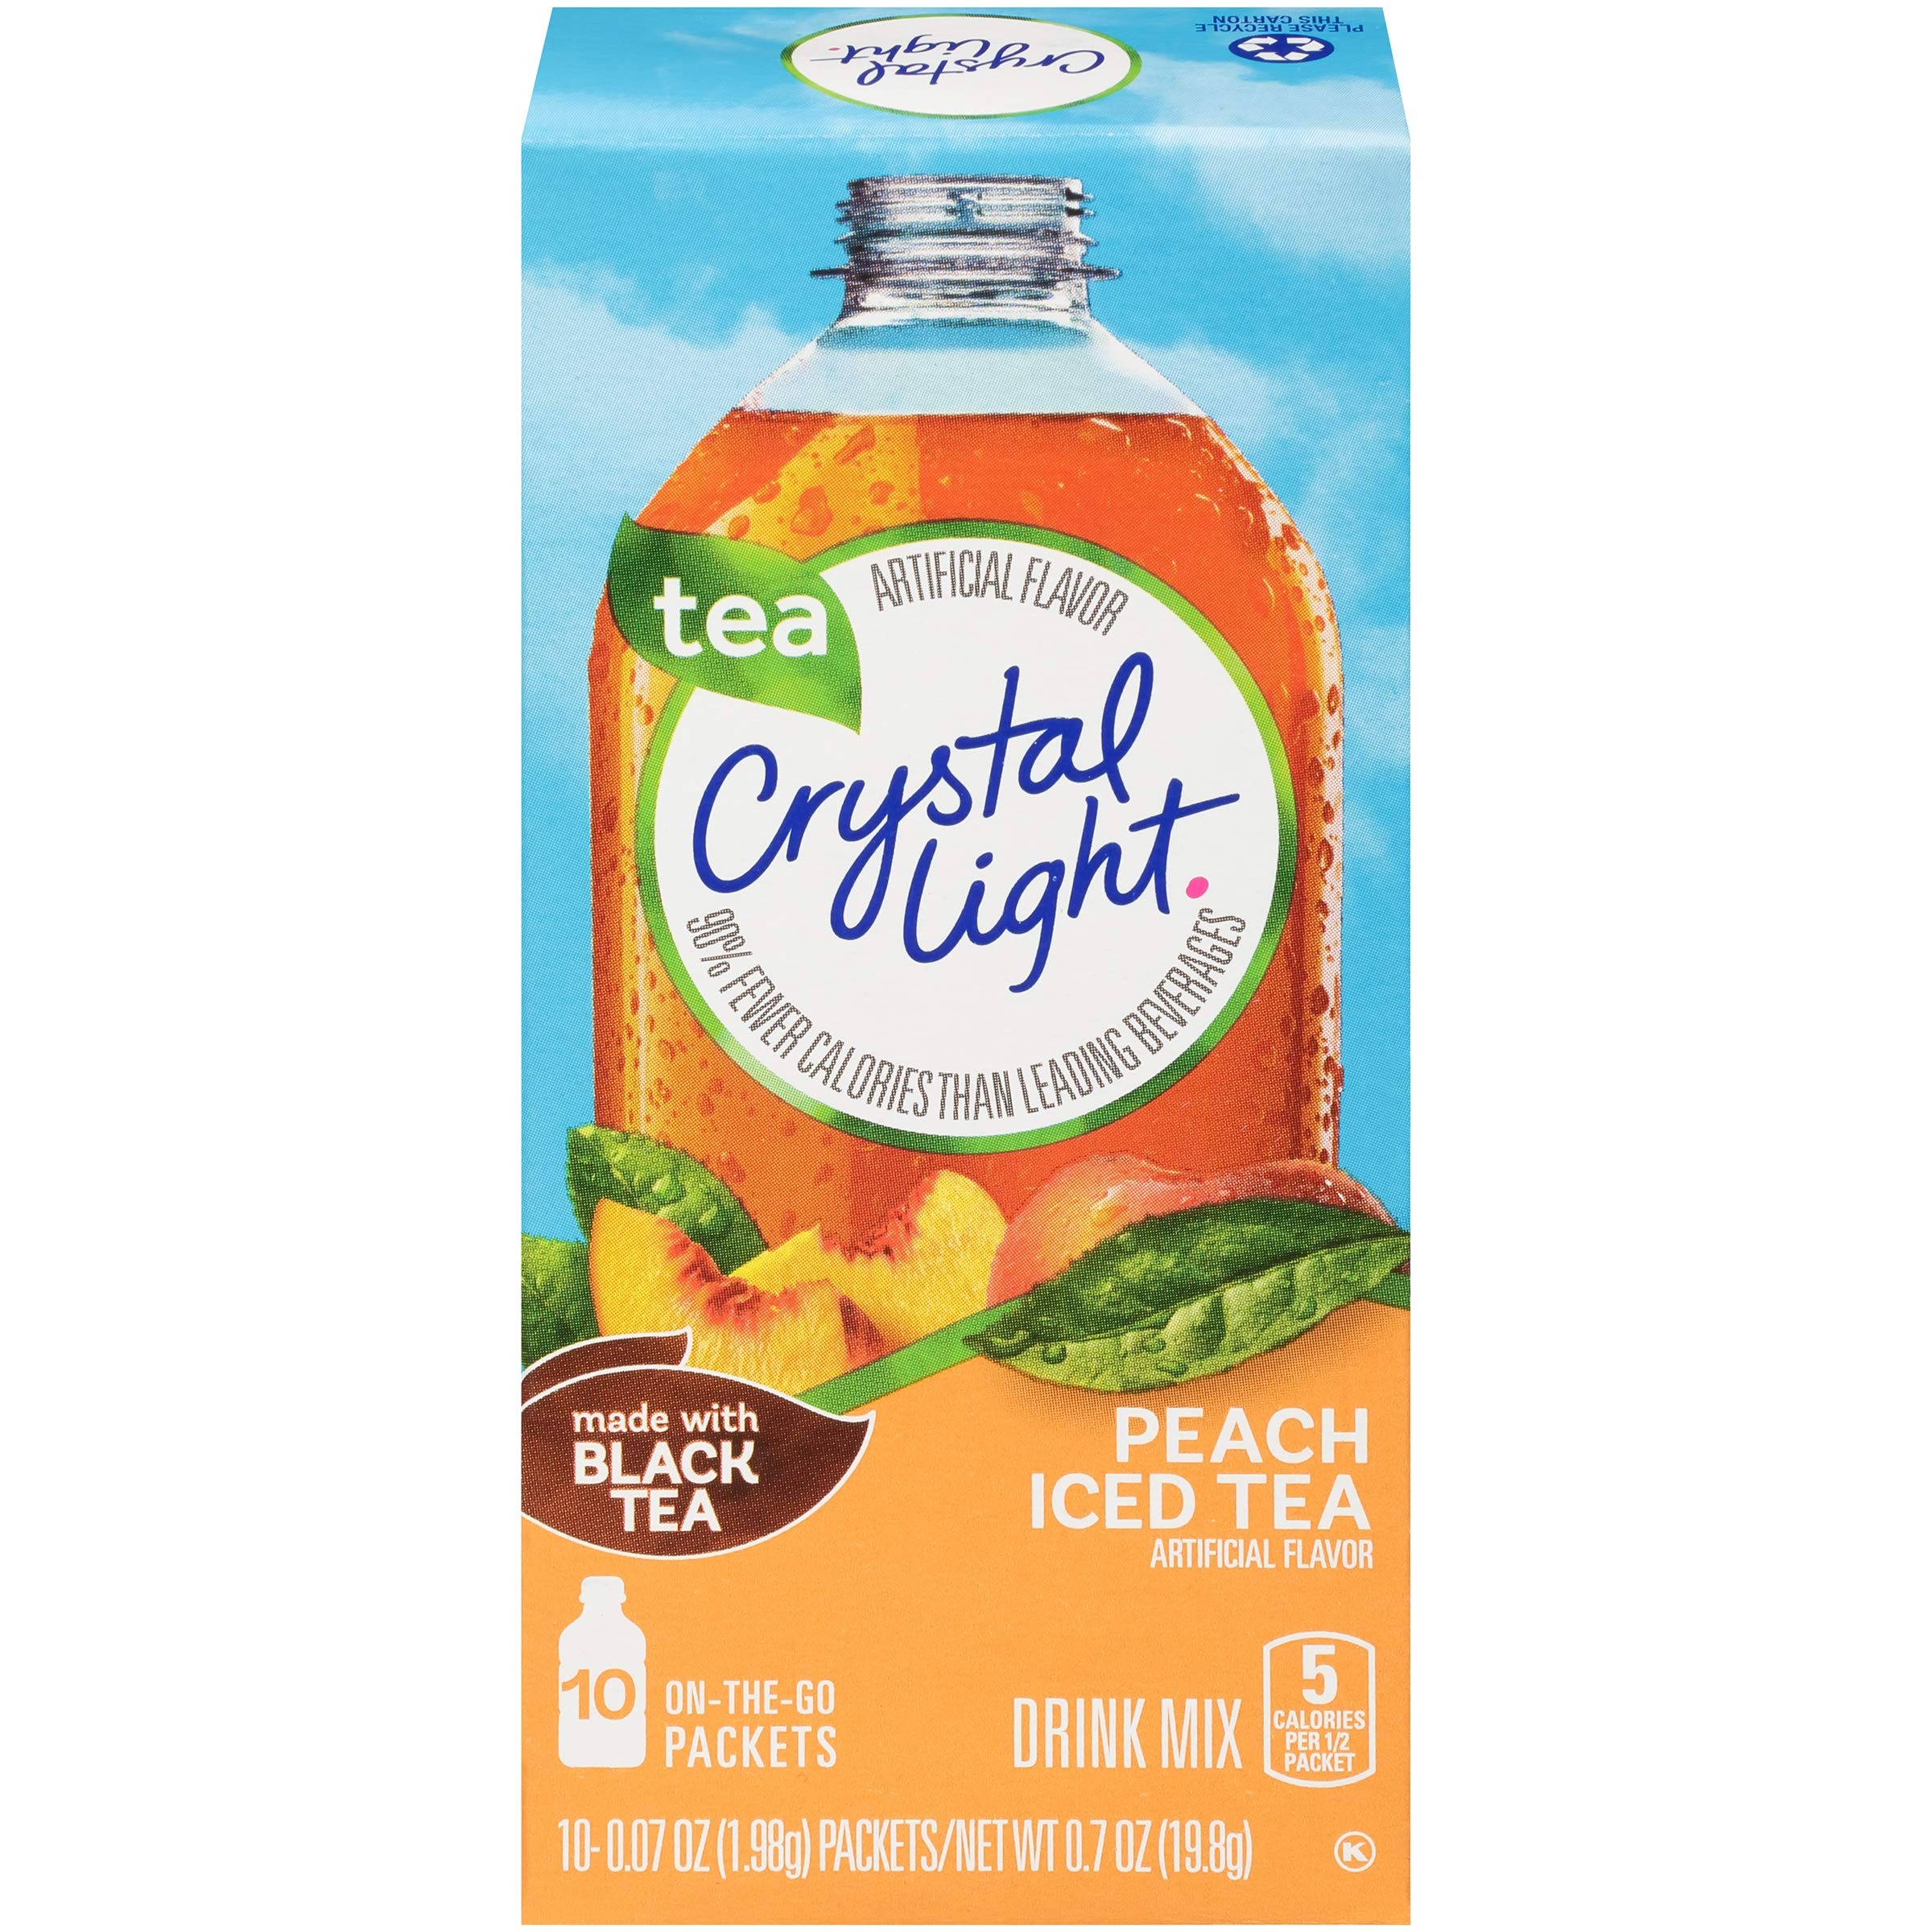
Item Name: Crystal Light On The Go Peach Iced Tea, 10-Packet Box (Pack of 35)
Bullet Point 1: Each Crystal Light On The Go Box Contains 10 Individual Packets that You Mix with Up to 16.9 Fluid Ounces (500 ml) of Water
Bullet Point 2: Each 8 Ounce Serving Contains 5 Calories; 90% Fewer Calories than Leading Beverages
Bullet Point 3: 98% Caffeine Free (15 mg of Caffeine Per Serving) and Kosher
Bullet Point 4: Low in Sodium and Gluten Free
Product Description: Crystal Light On The Go turns the water you need into the water you will love. It transforms ordinary water with fabulous fruit flavors and tantalizing teas. Each sip is the perfect way to refresh, renew and satisfy your thirst for something different.
Value: 35.0
Unit: count

Price: 2.97